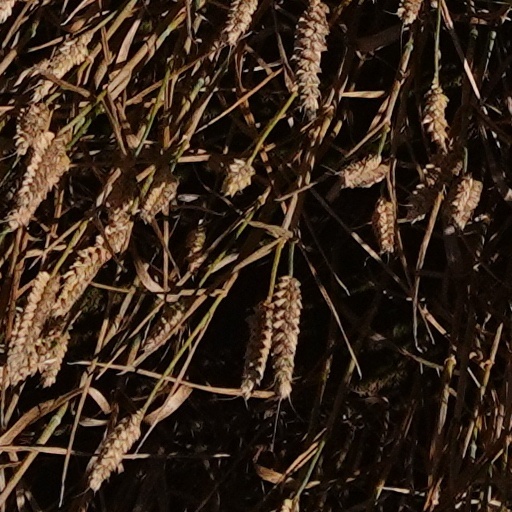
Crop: wheat